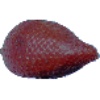
Label: salak